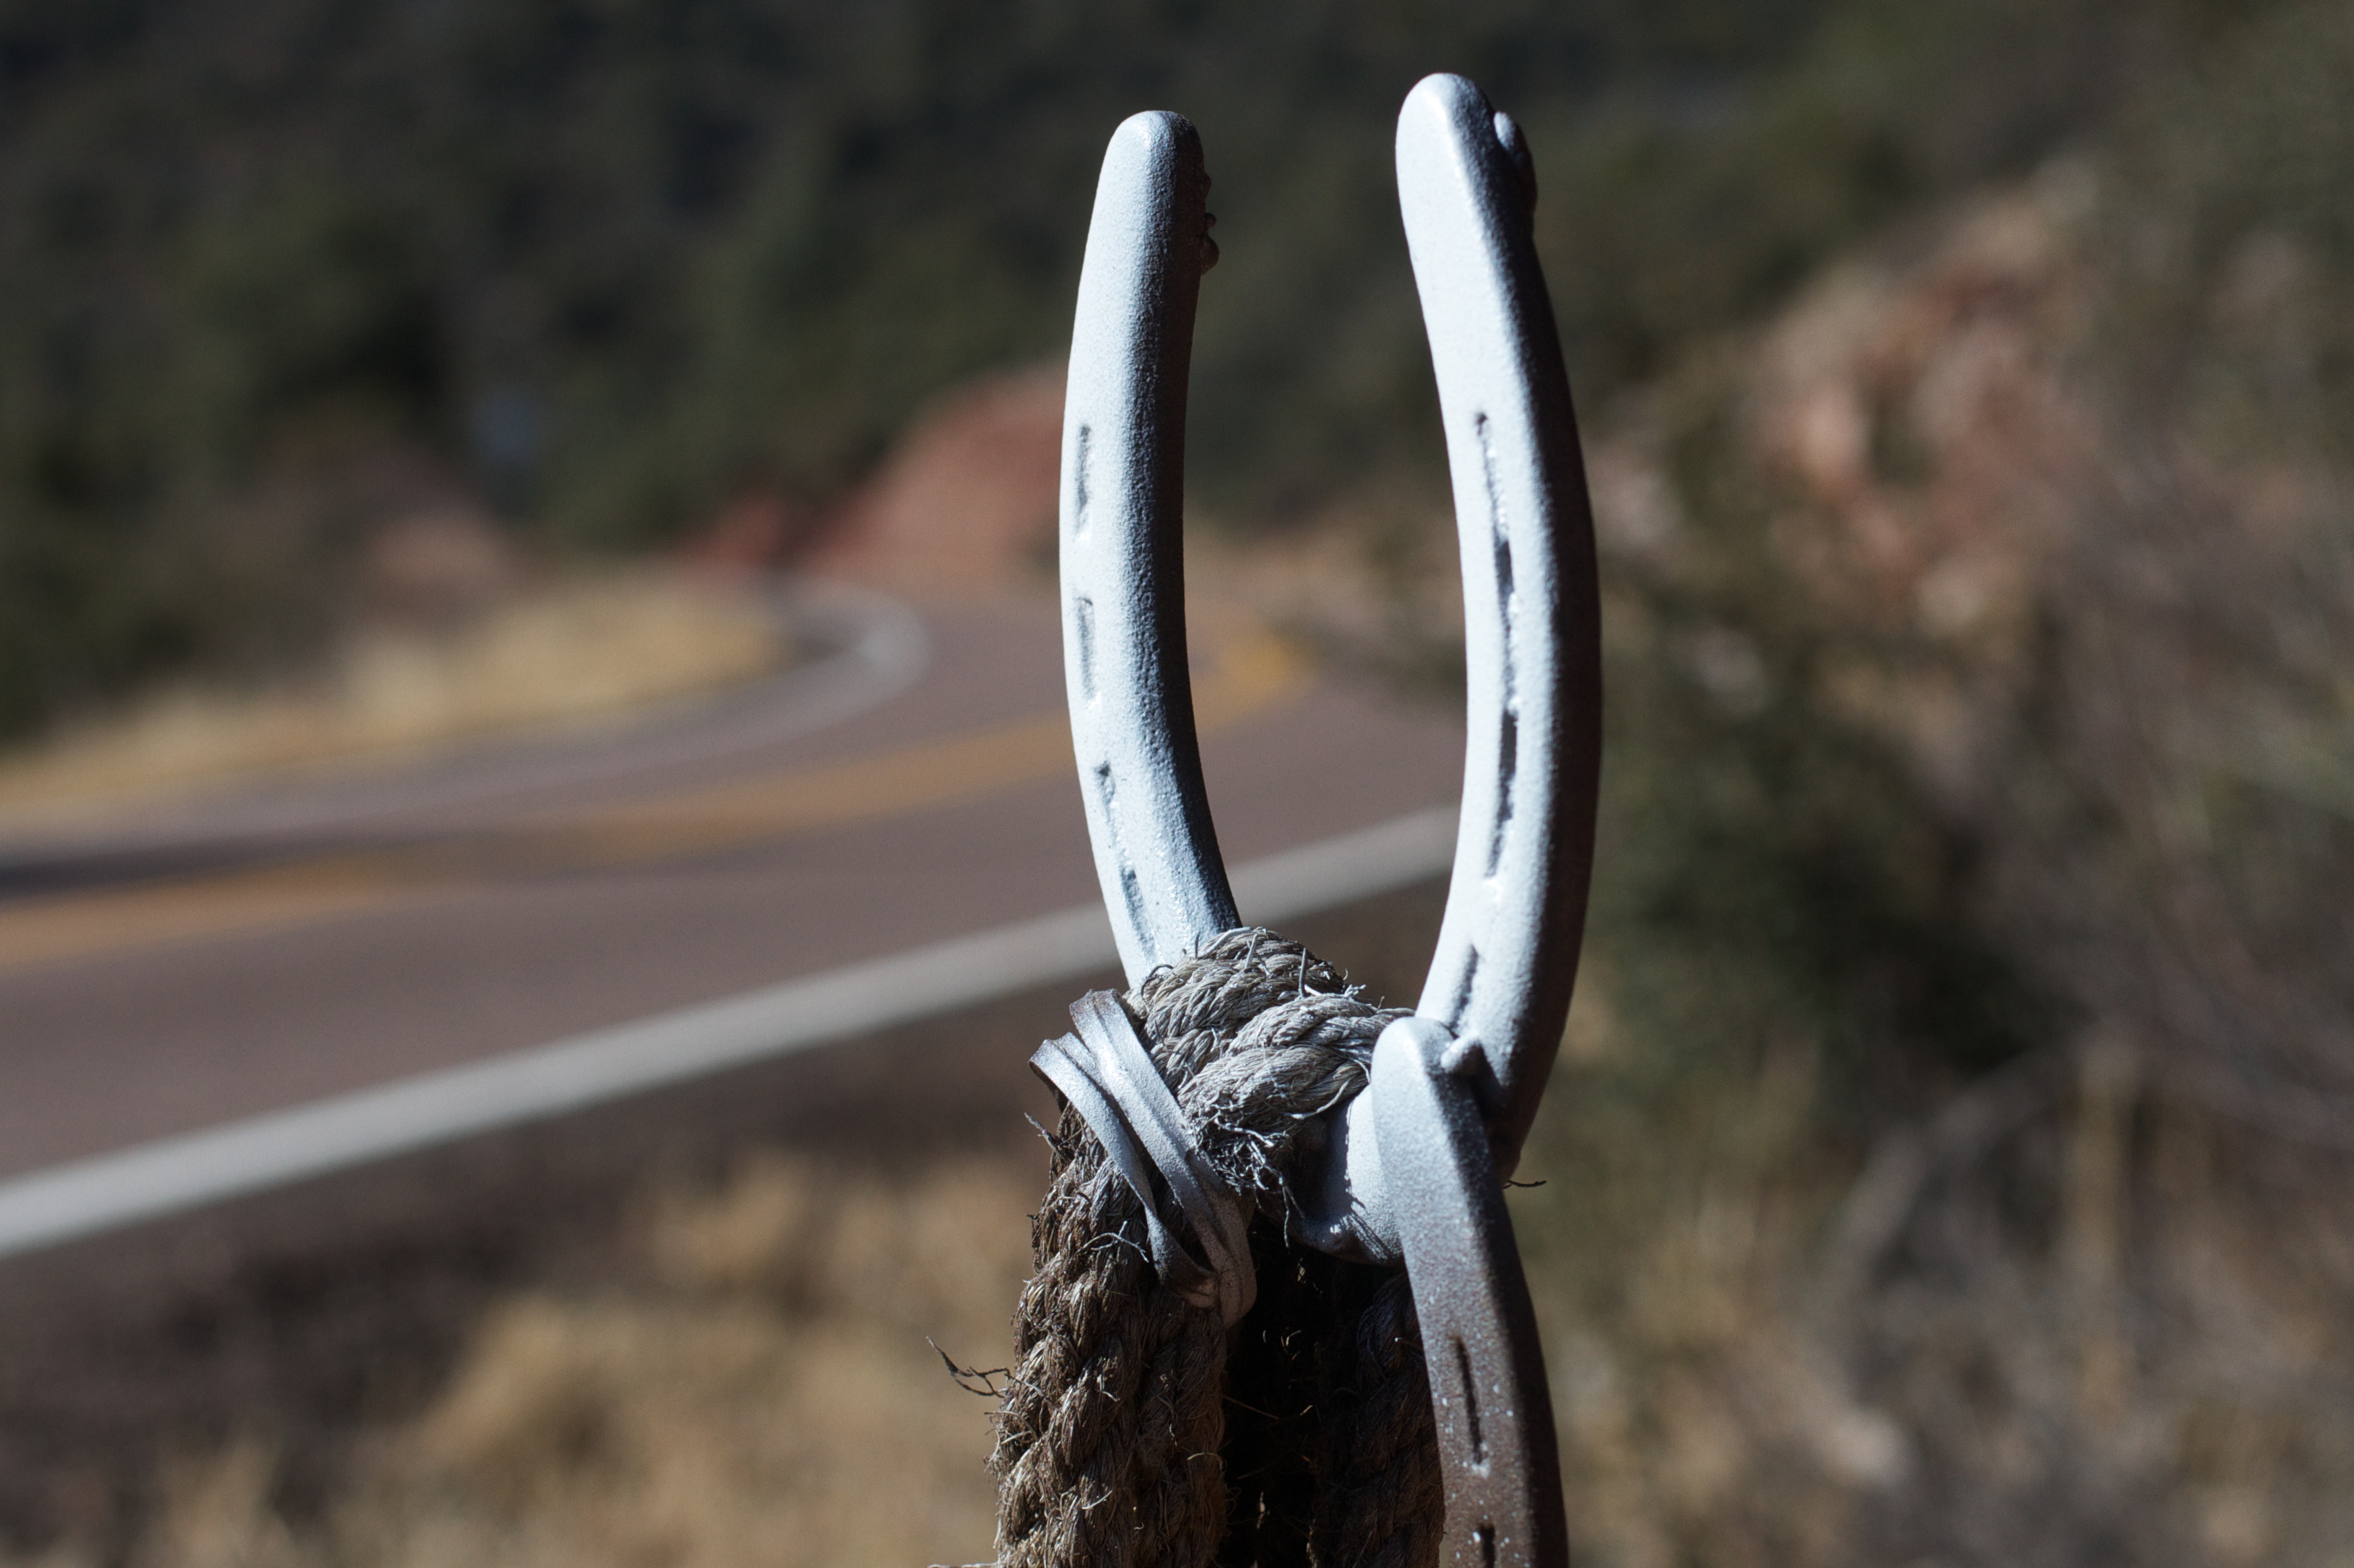
horn, vehicle, soil, material, close up